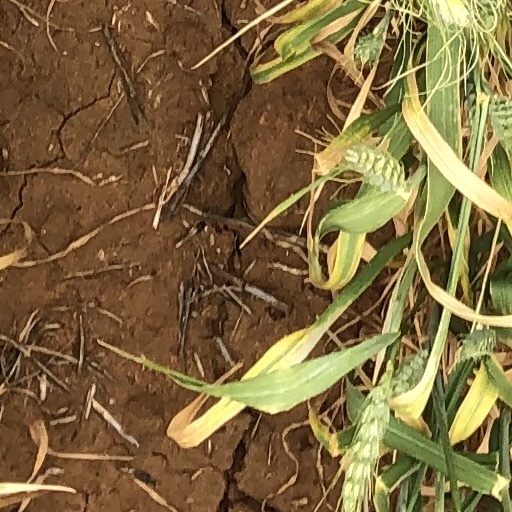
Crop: wheat